River Cities' Reader

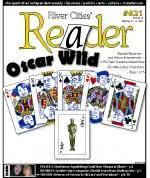
The 2007-02-21 front page of"River Cities' Reader"

The River Cities' Reader is an independently owned alternative newspaper based in Davenport, Iowa. The newspaper was founded in 1993 and is circulated throughout the Quad-Cities metropolitan area and outlying communities.